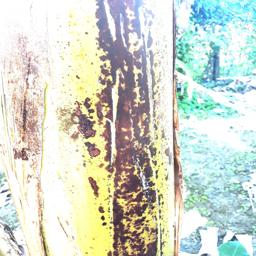
Label: PSEUDOSTEM WEEVIL